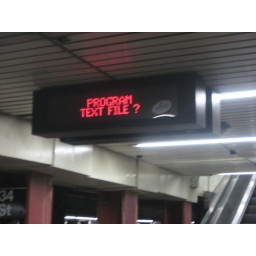
I like seeing errors like this around the city.  This one was on the 34th street F train platform.